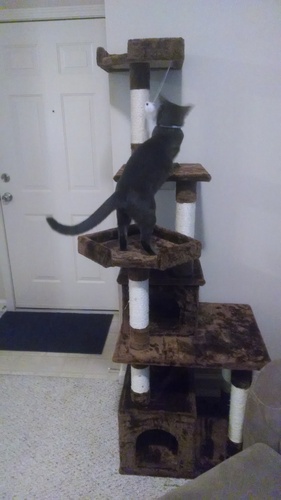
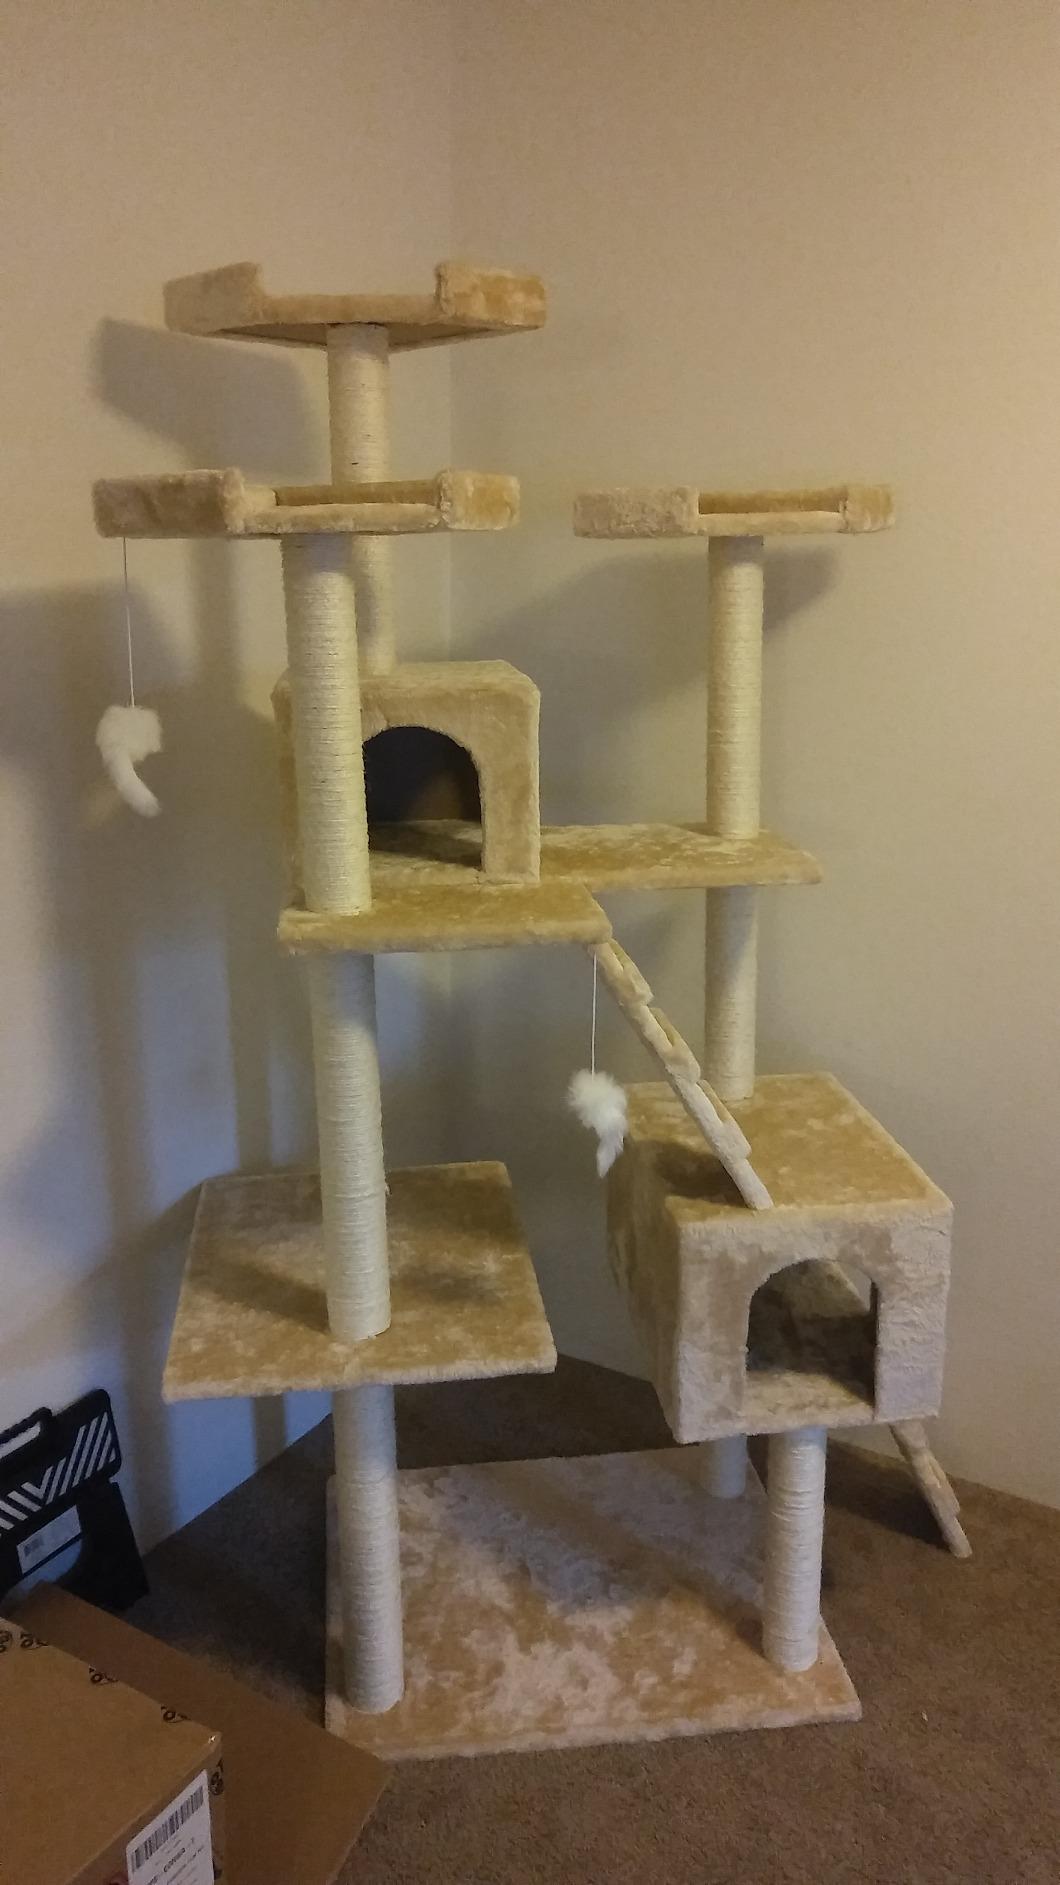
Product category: items_cat tree
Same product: no